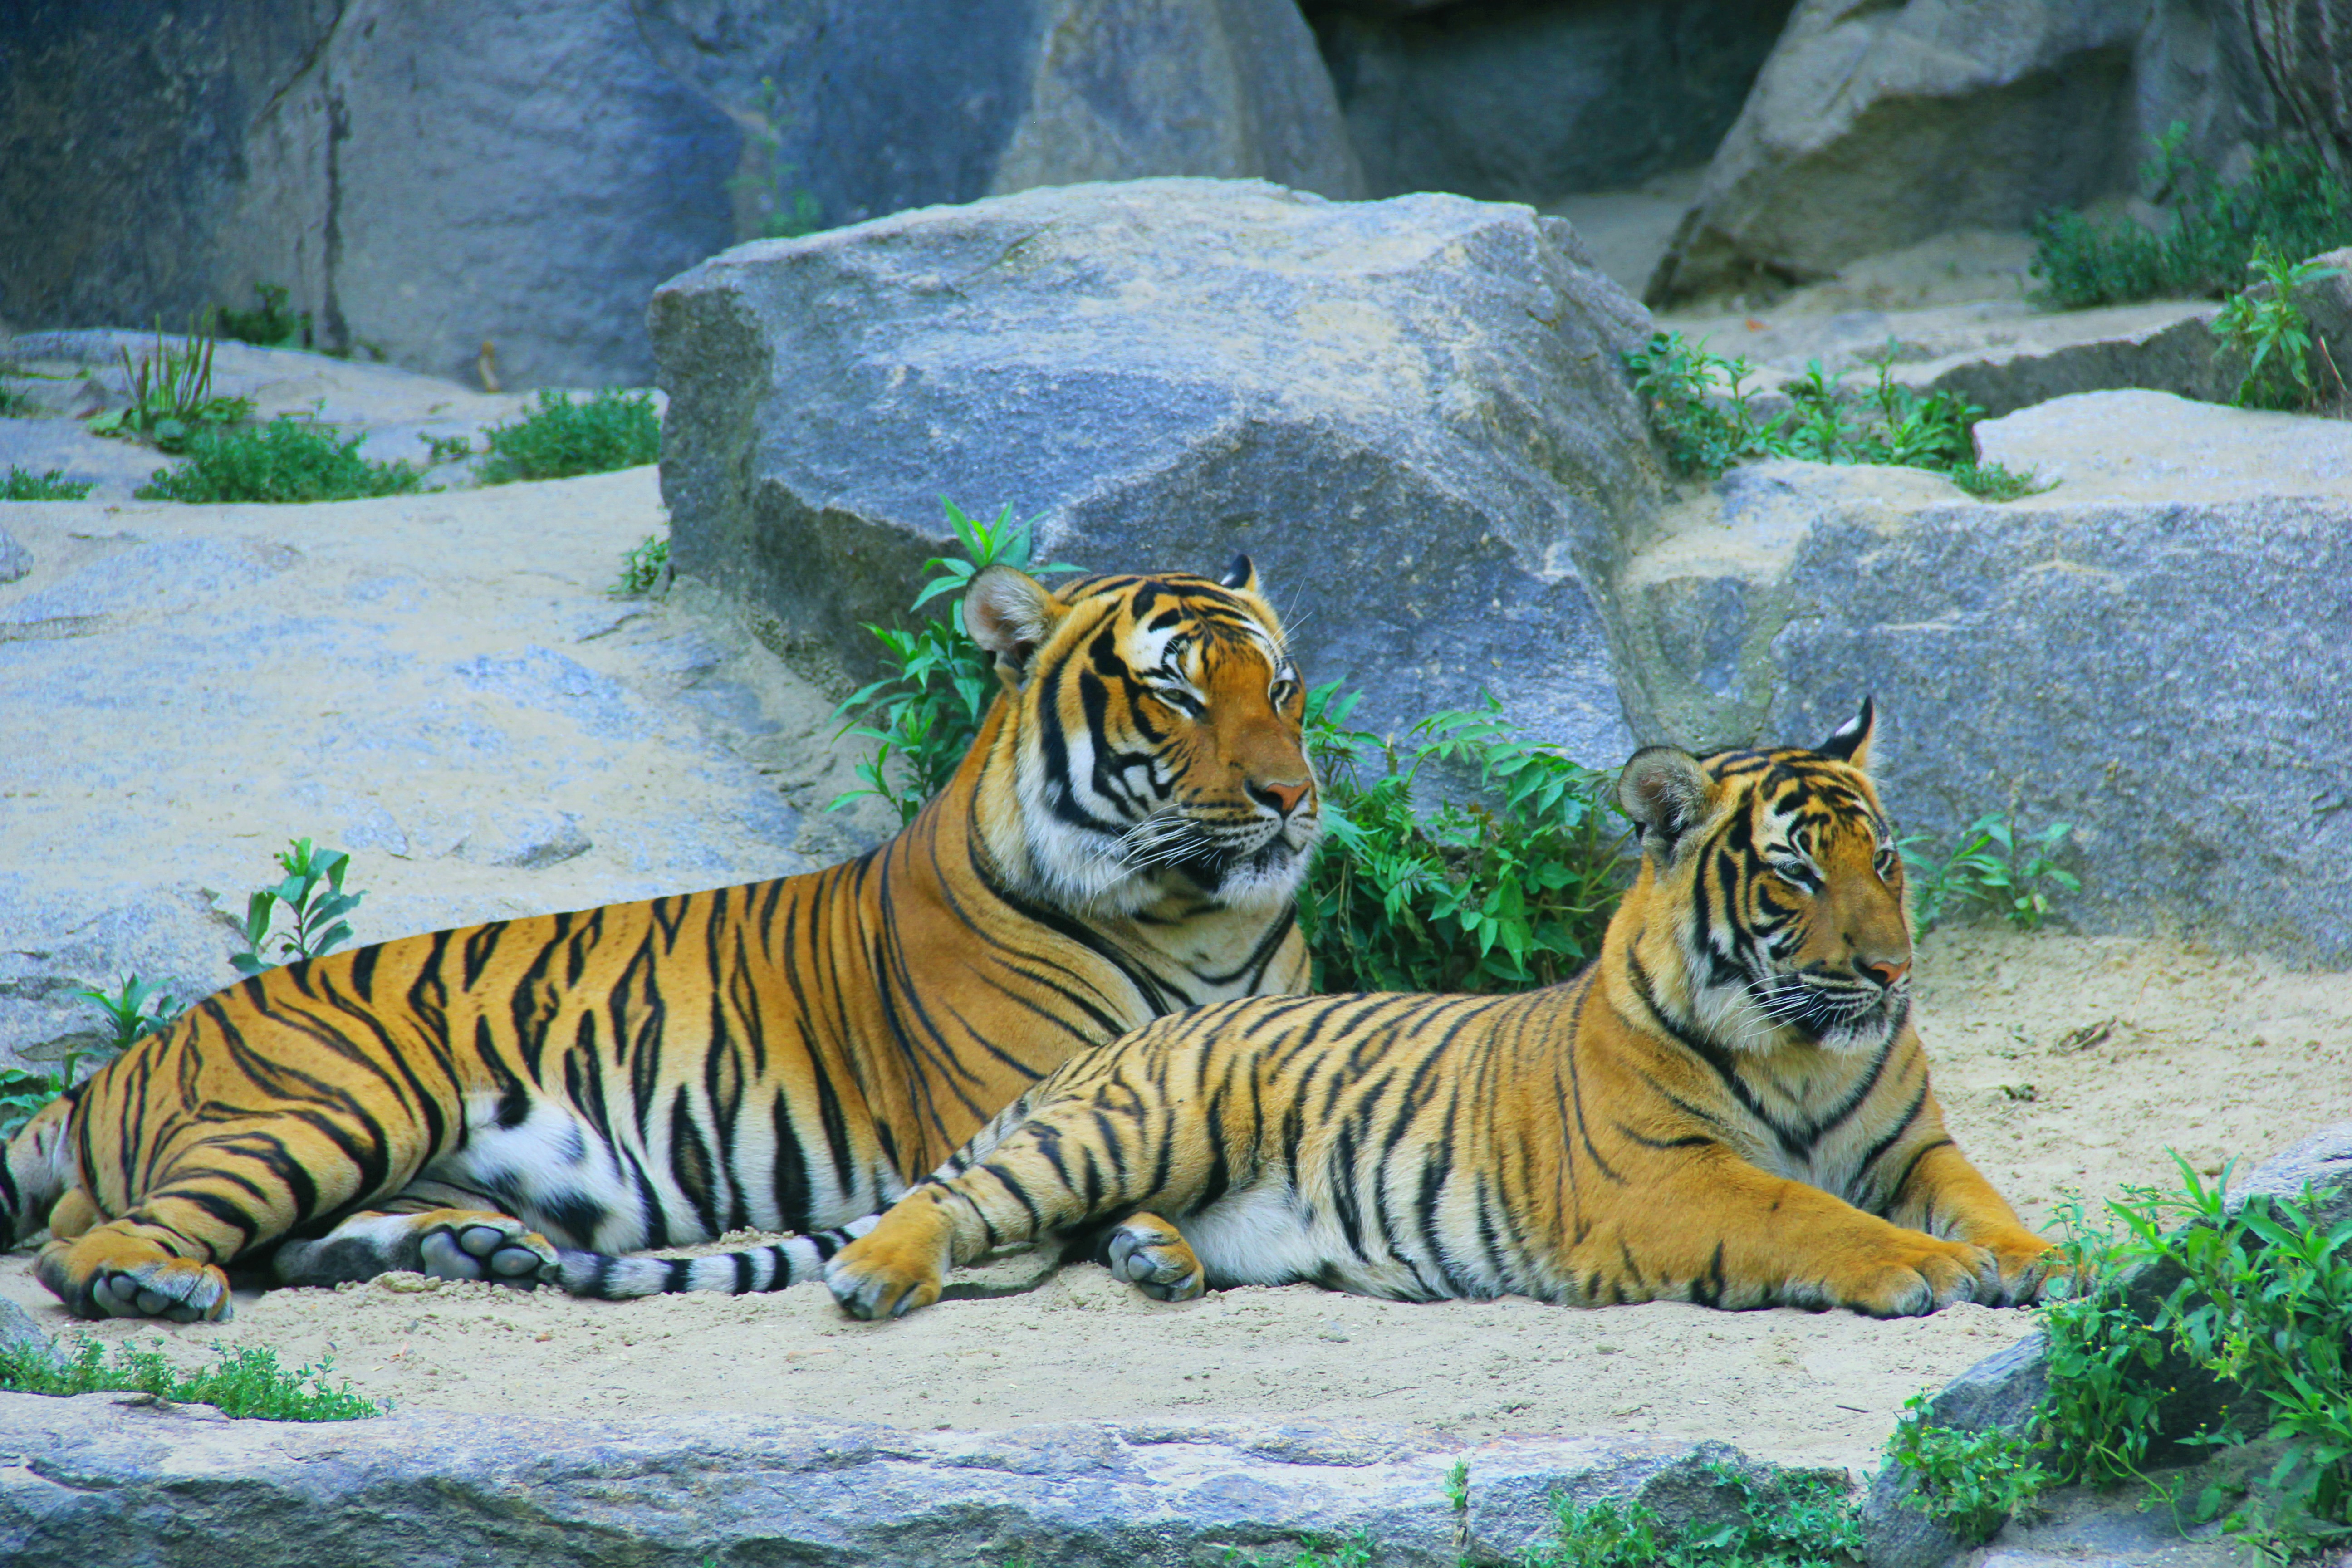
animal, recreation, wildlife, wild, zoo, jungle, cat, mammal, predator, fauna, cheetah, tiger, animals, hunting, animal world, couples, dangerous, big cats, animals wildlife, cat like mammal